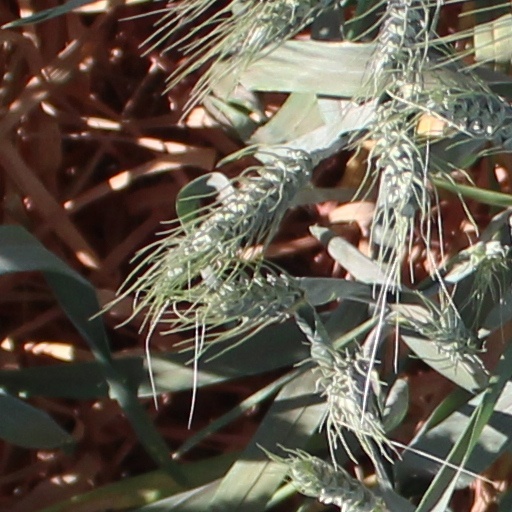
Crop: wheat